Roman Catholic Diocese of Vila Real

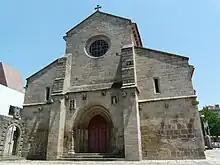
Cathedral of Vila Real

The Diocese of Vila Real is a Latin Church diocese of the Catholic Church in Portugal. It has existed since 1922. In that year it was formed from territories in the diocese of Bragança-Miranda, archdiocese of Braga, and diocese of Lamego. It is a suffragan of the archdiocese of Braga, in the Norte region, with its see at the Cathedral of Vila Real.